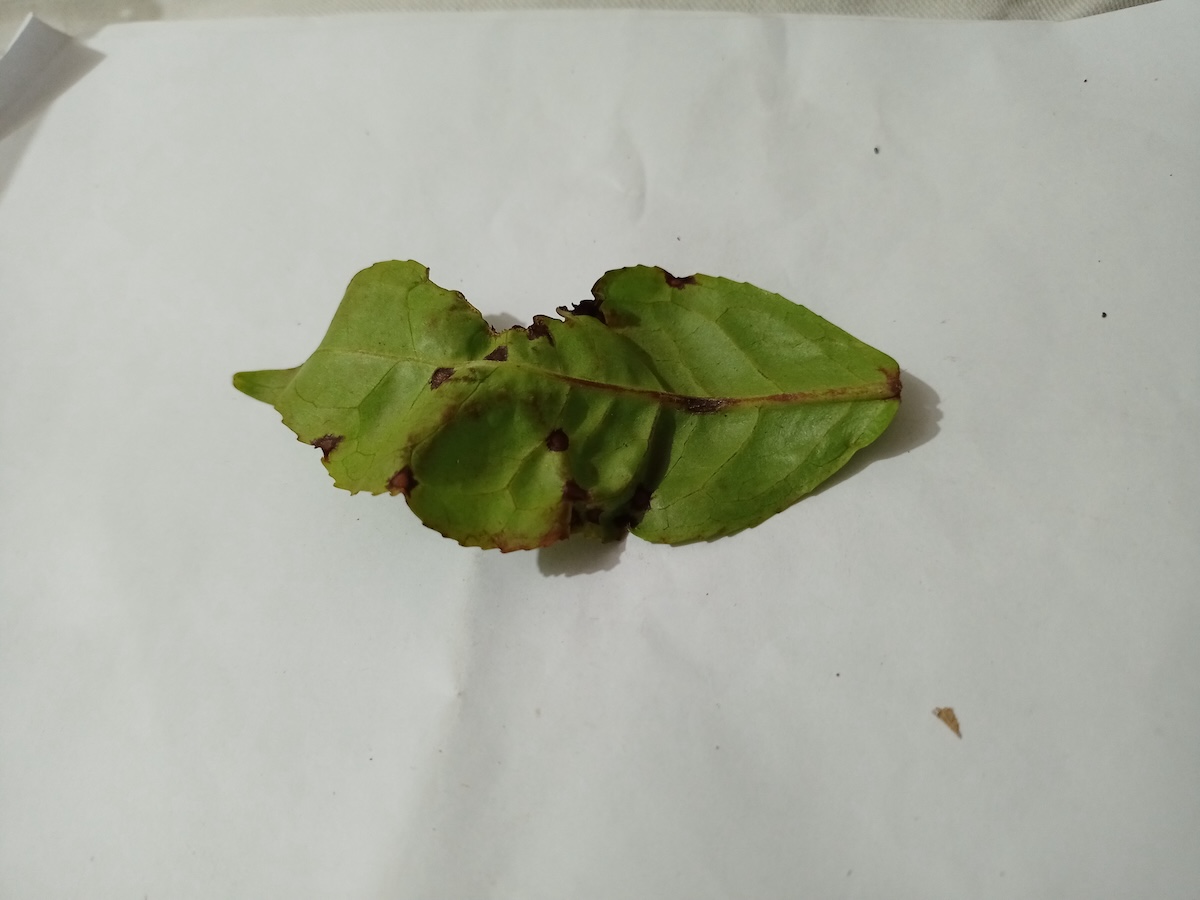
Label: Helopeltis